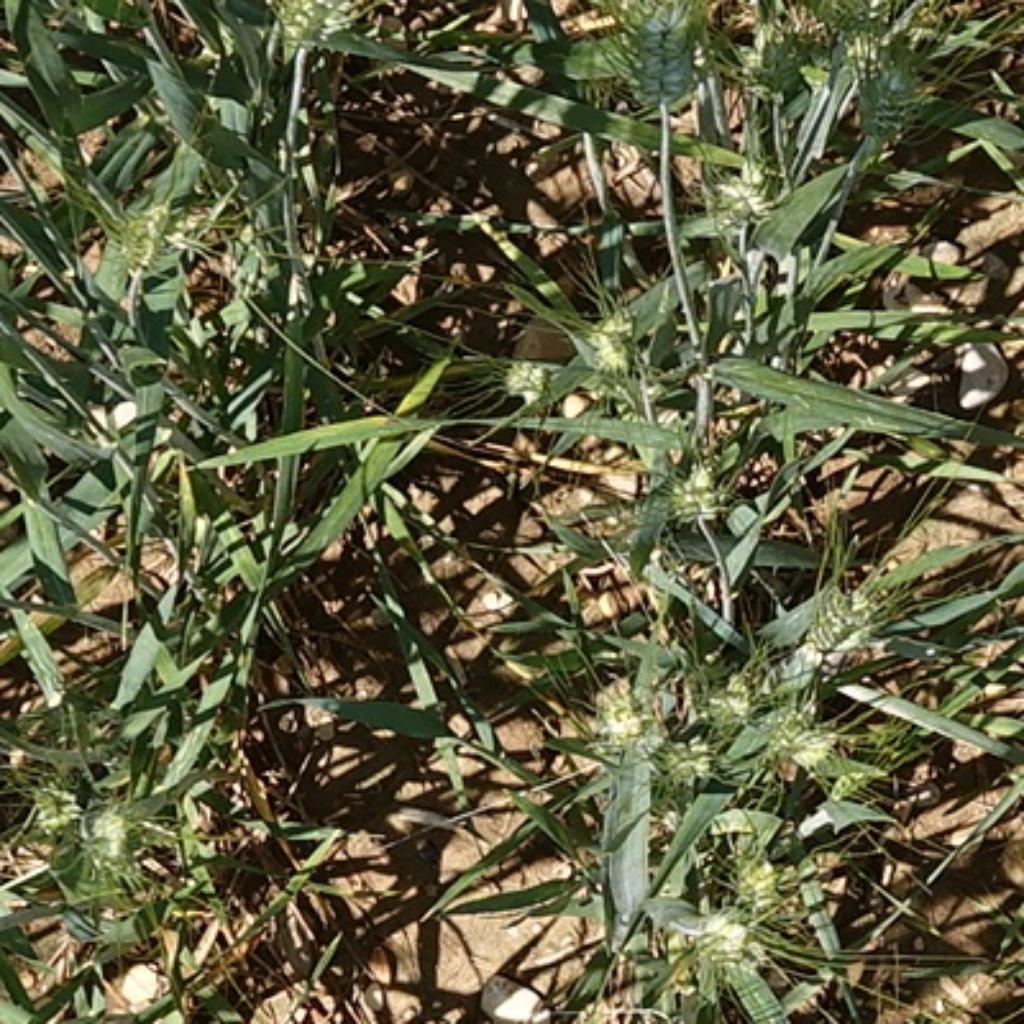
Country: France
Location: Gréoux
Wheat development stage: Filling